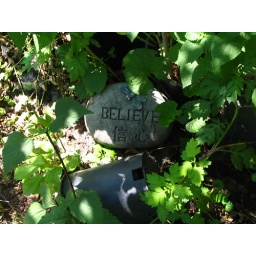
I found this rock in a flower bed in the garden. Felt it is befitting the spirit of many community gardeners!